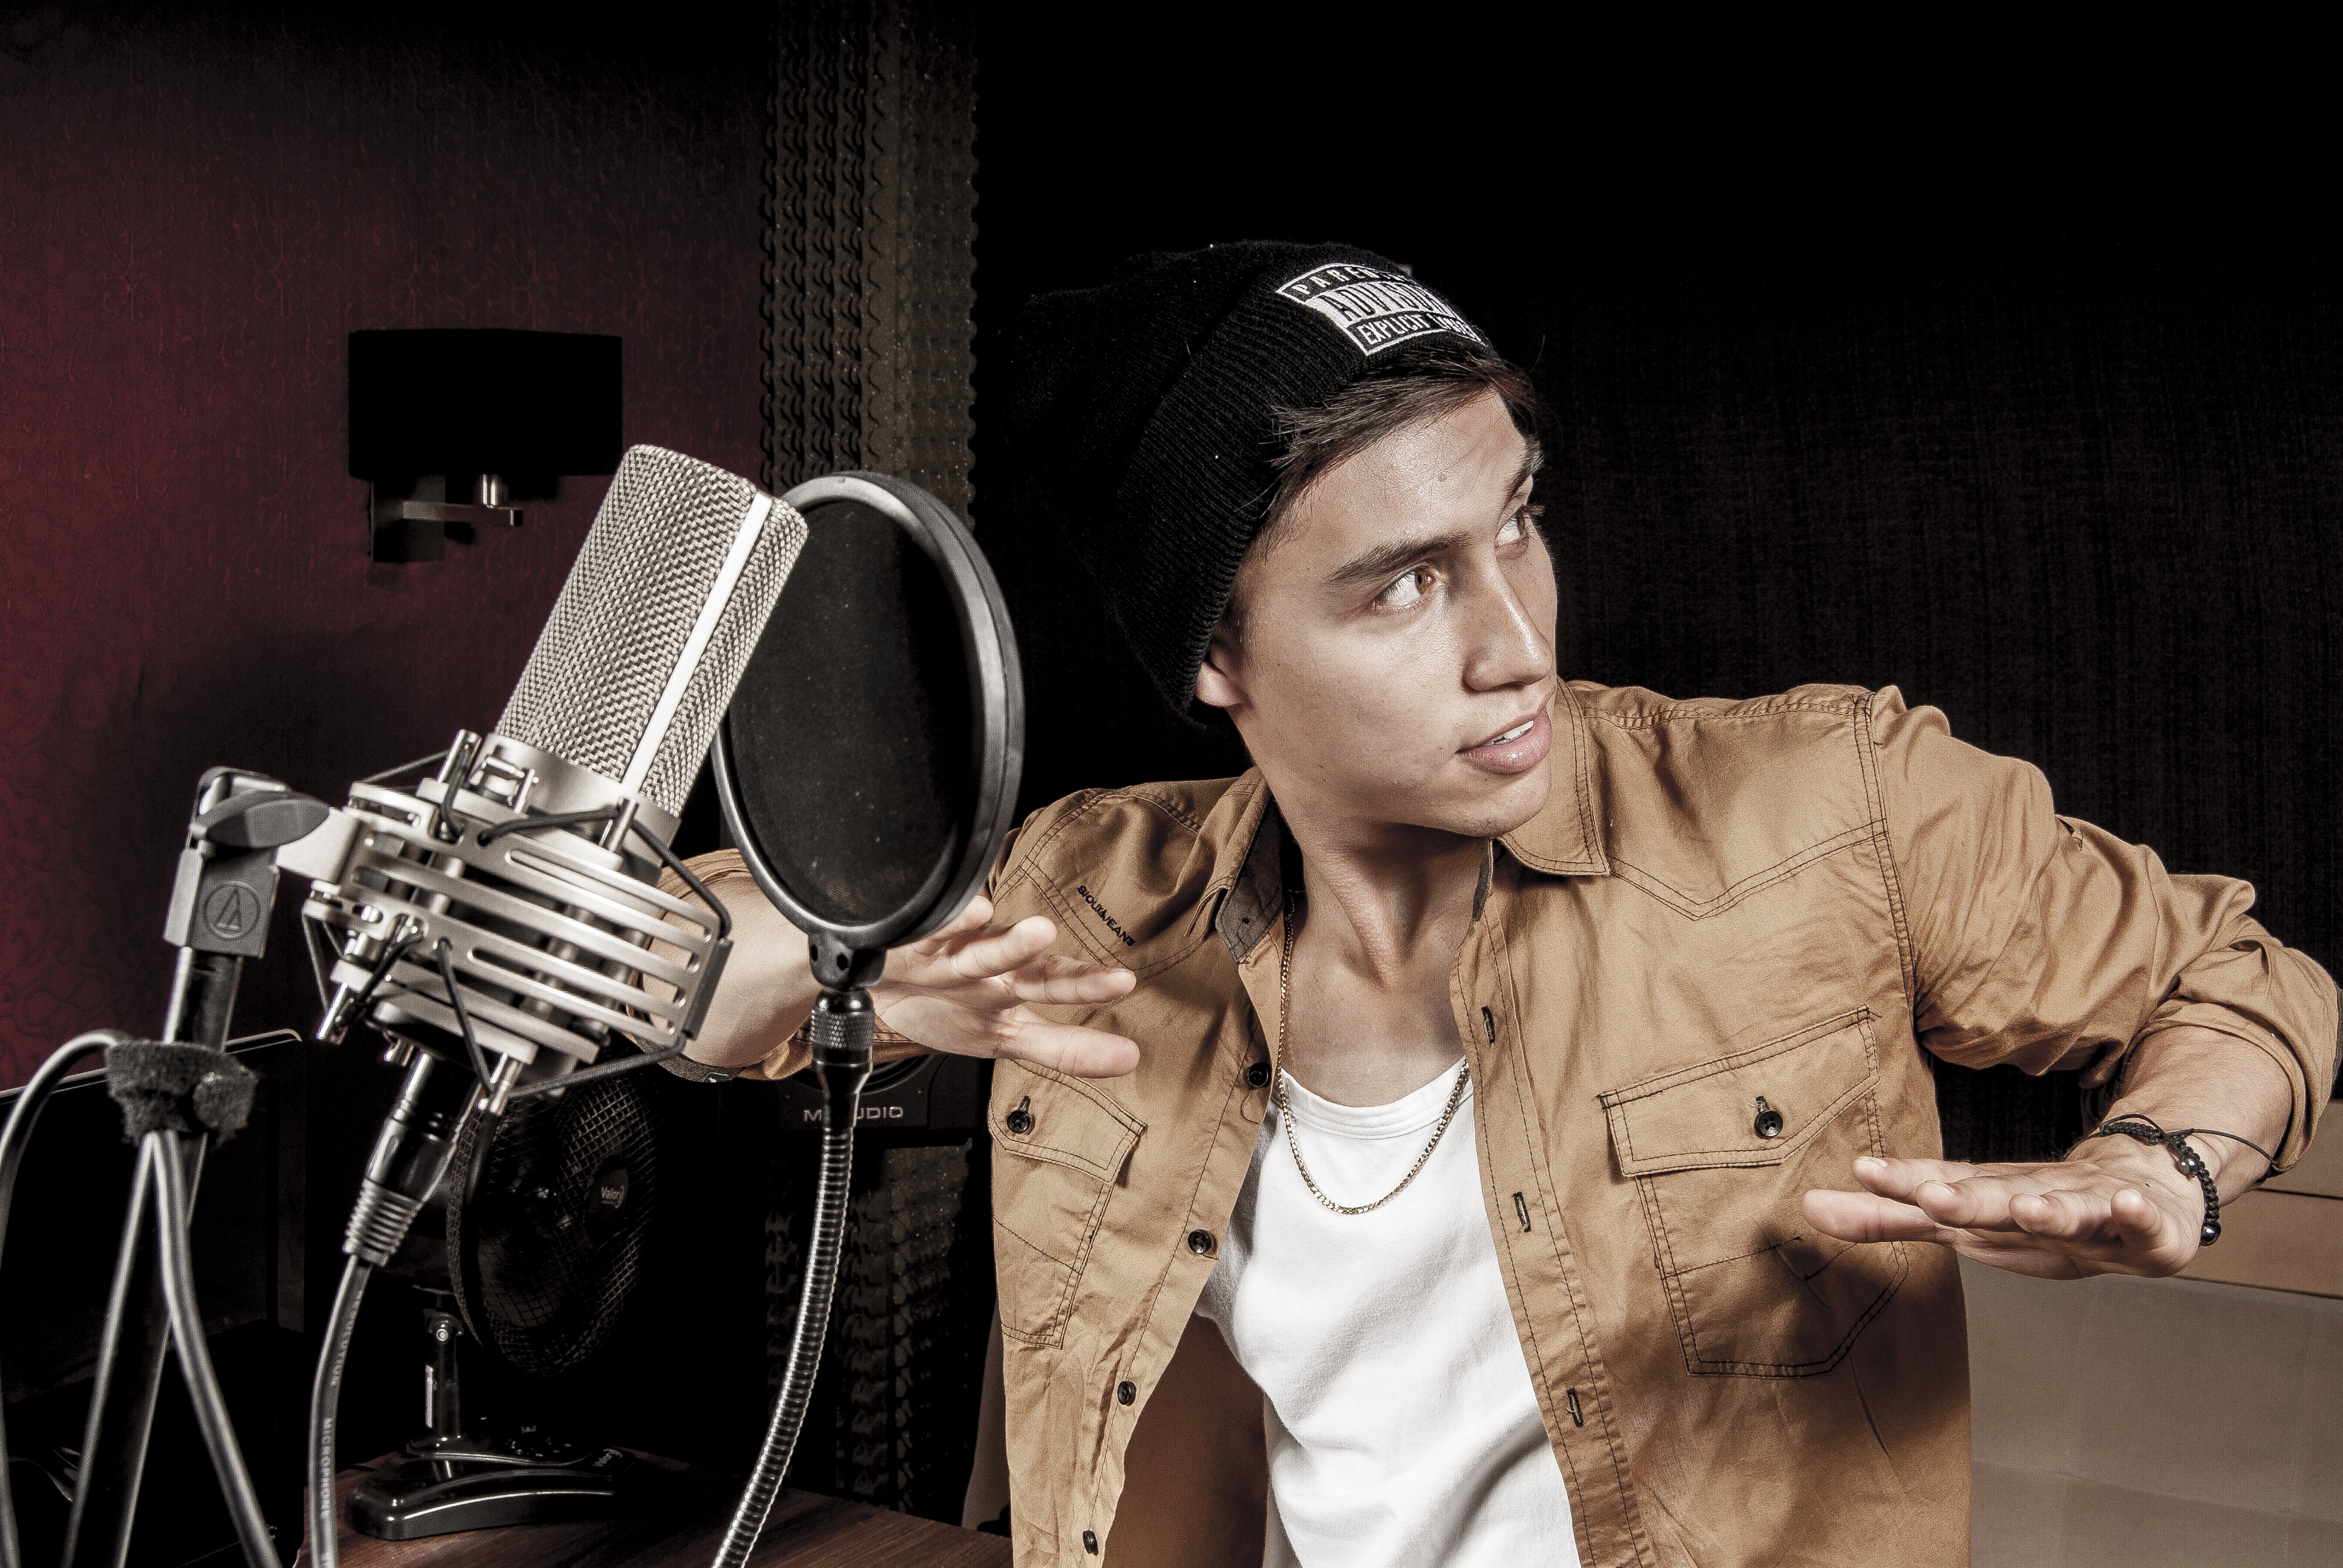
man, person, music, guitar, male, singer, spring, microphone, fashion, musician, lady, stage, performance, singing, guitarist, entertainment, singer songwriter